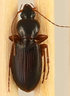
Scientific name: Synuchus impunctatus
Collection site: Bartlett Experimental Forest NEON (BART), plot BART_081